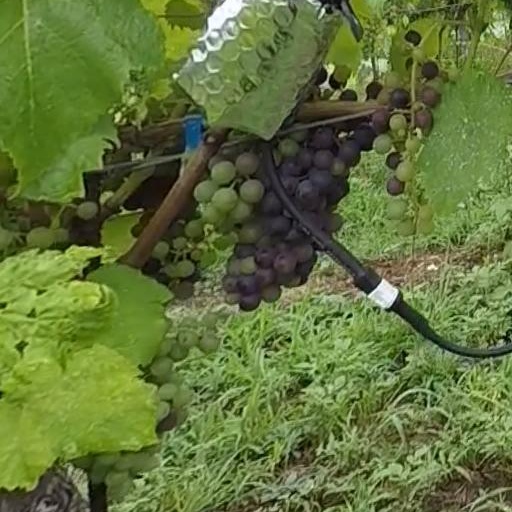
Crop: grape